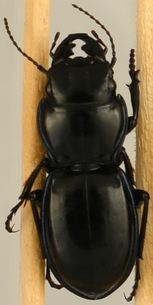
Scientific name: Pasimachus elongatus
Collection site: Central Plains Experimental Range NEON (CPER) (CPER), plot CPER_002